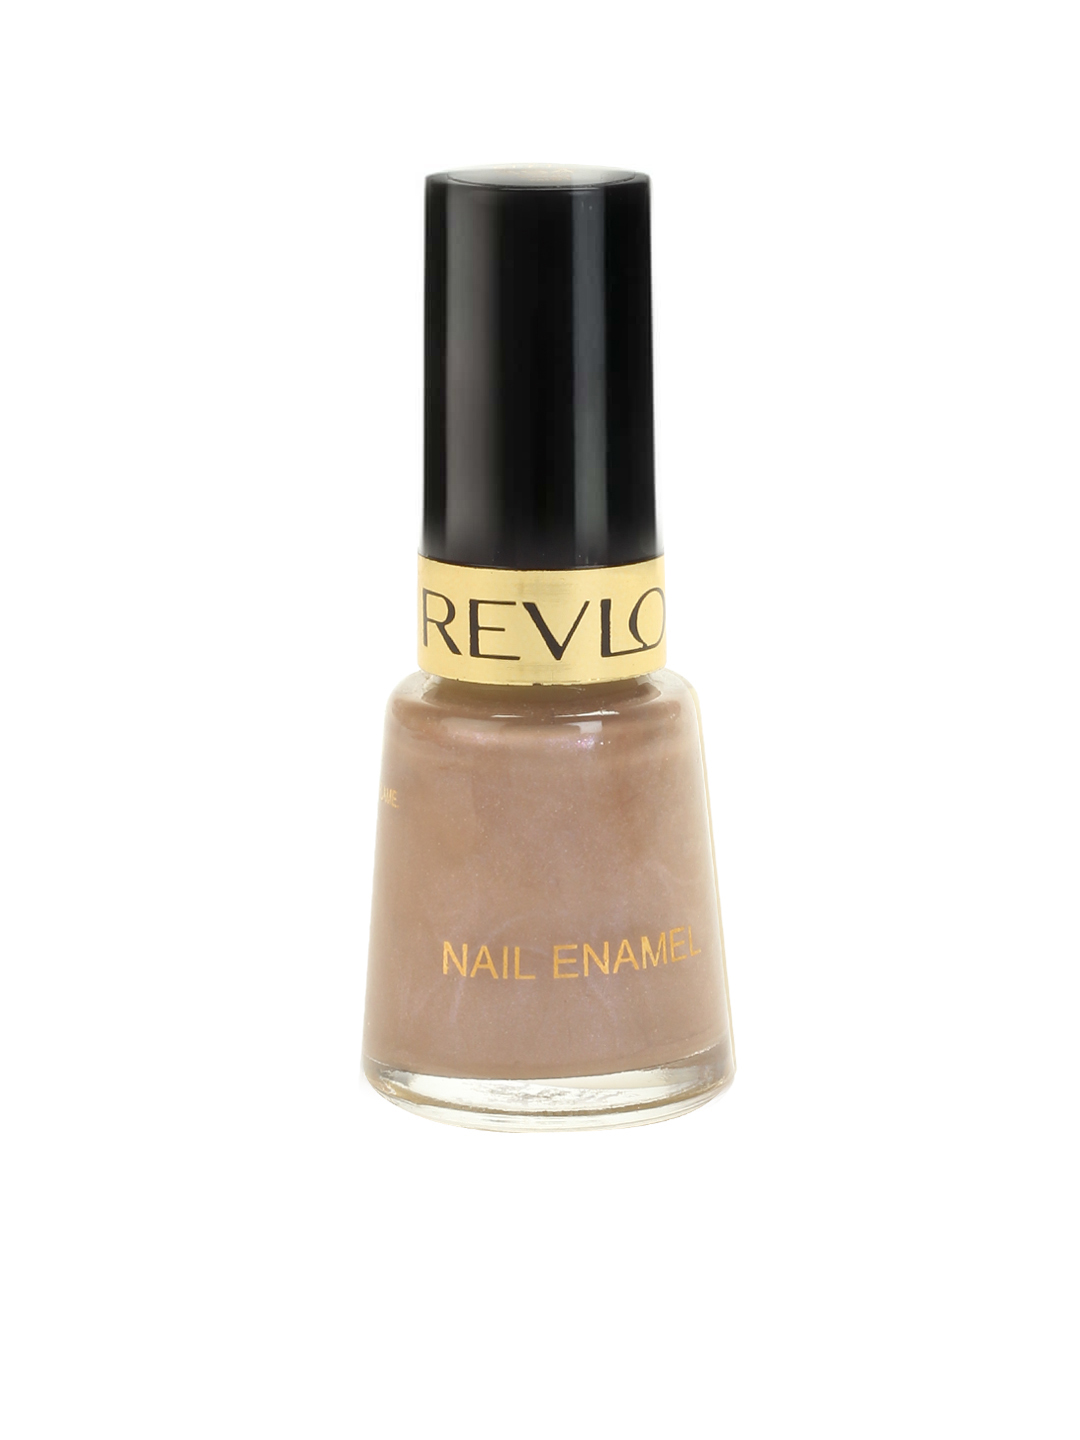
Revlon Mocha Express Nail Polish 343
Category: Personal Care / Nails / Nail Polish
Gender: Women
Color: Brown
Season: Spring 2017
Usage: Casual